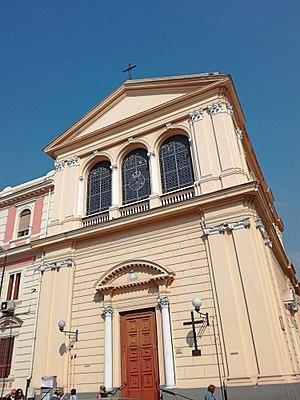
L'église de l'Immacolata a Fuorigrotta est une église de Naples consacrée à l'Immaculée Conception et située dans le quartier de Fuorigrotta, via Leopardi. Elle dépend du diocèse de Pouzolles, suffragant de l'archidiocèse de Naples.